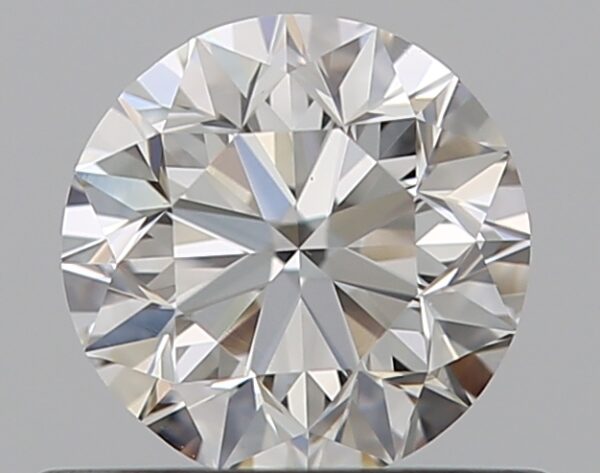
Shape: round
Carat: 0.5
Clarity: VS1
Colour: E
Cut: VG
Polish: EX
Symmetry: VG
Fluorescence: N
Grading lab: GIA
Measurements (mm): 4.93 x 4.97 x 3.2